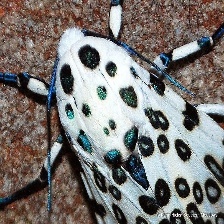
Species: GIANT LEOPARD MOTH